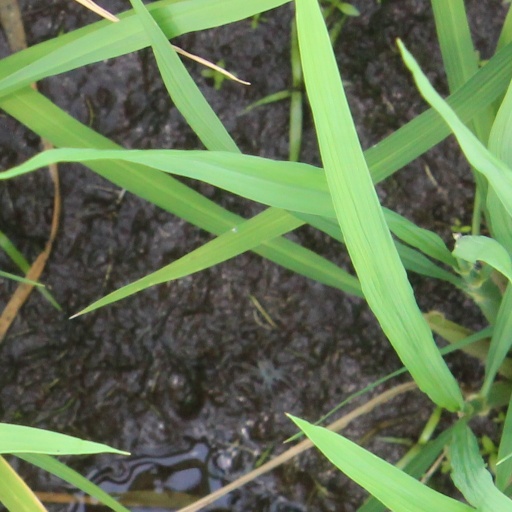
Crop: rice